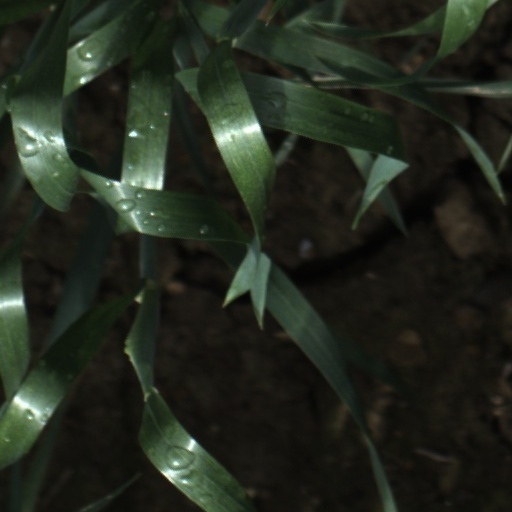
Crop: wheat